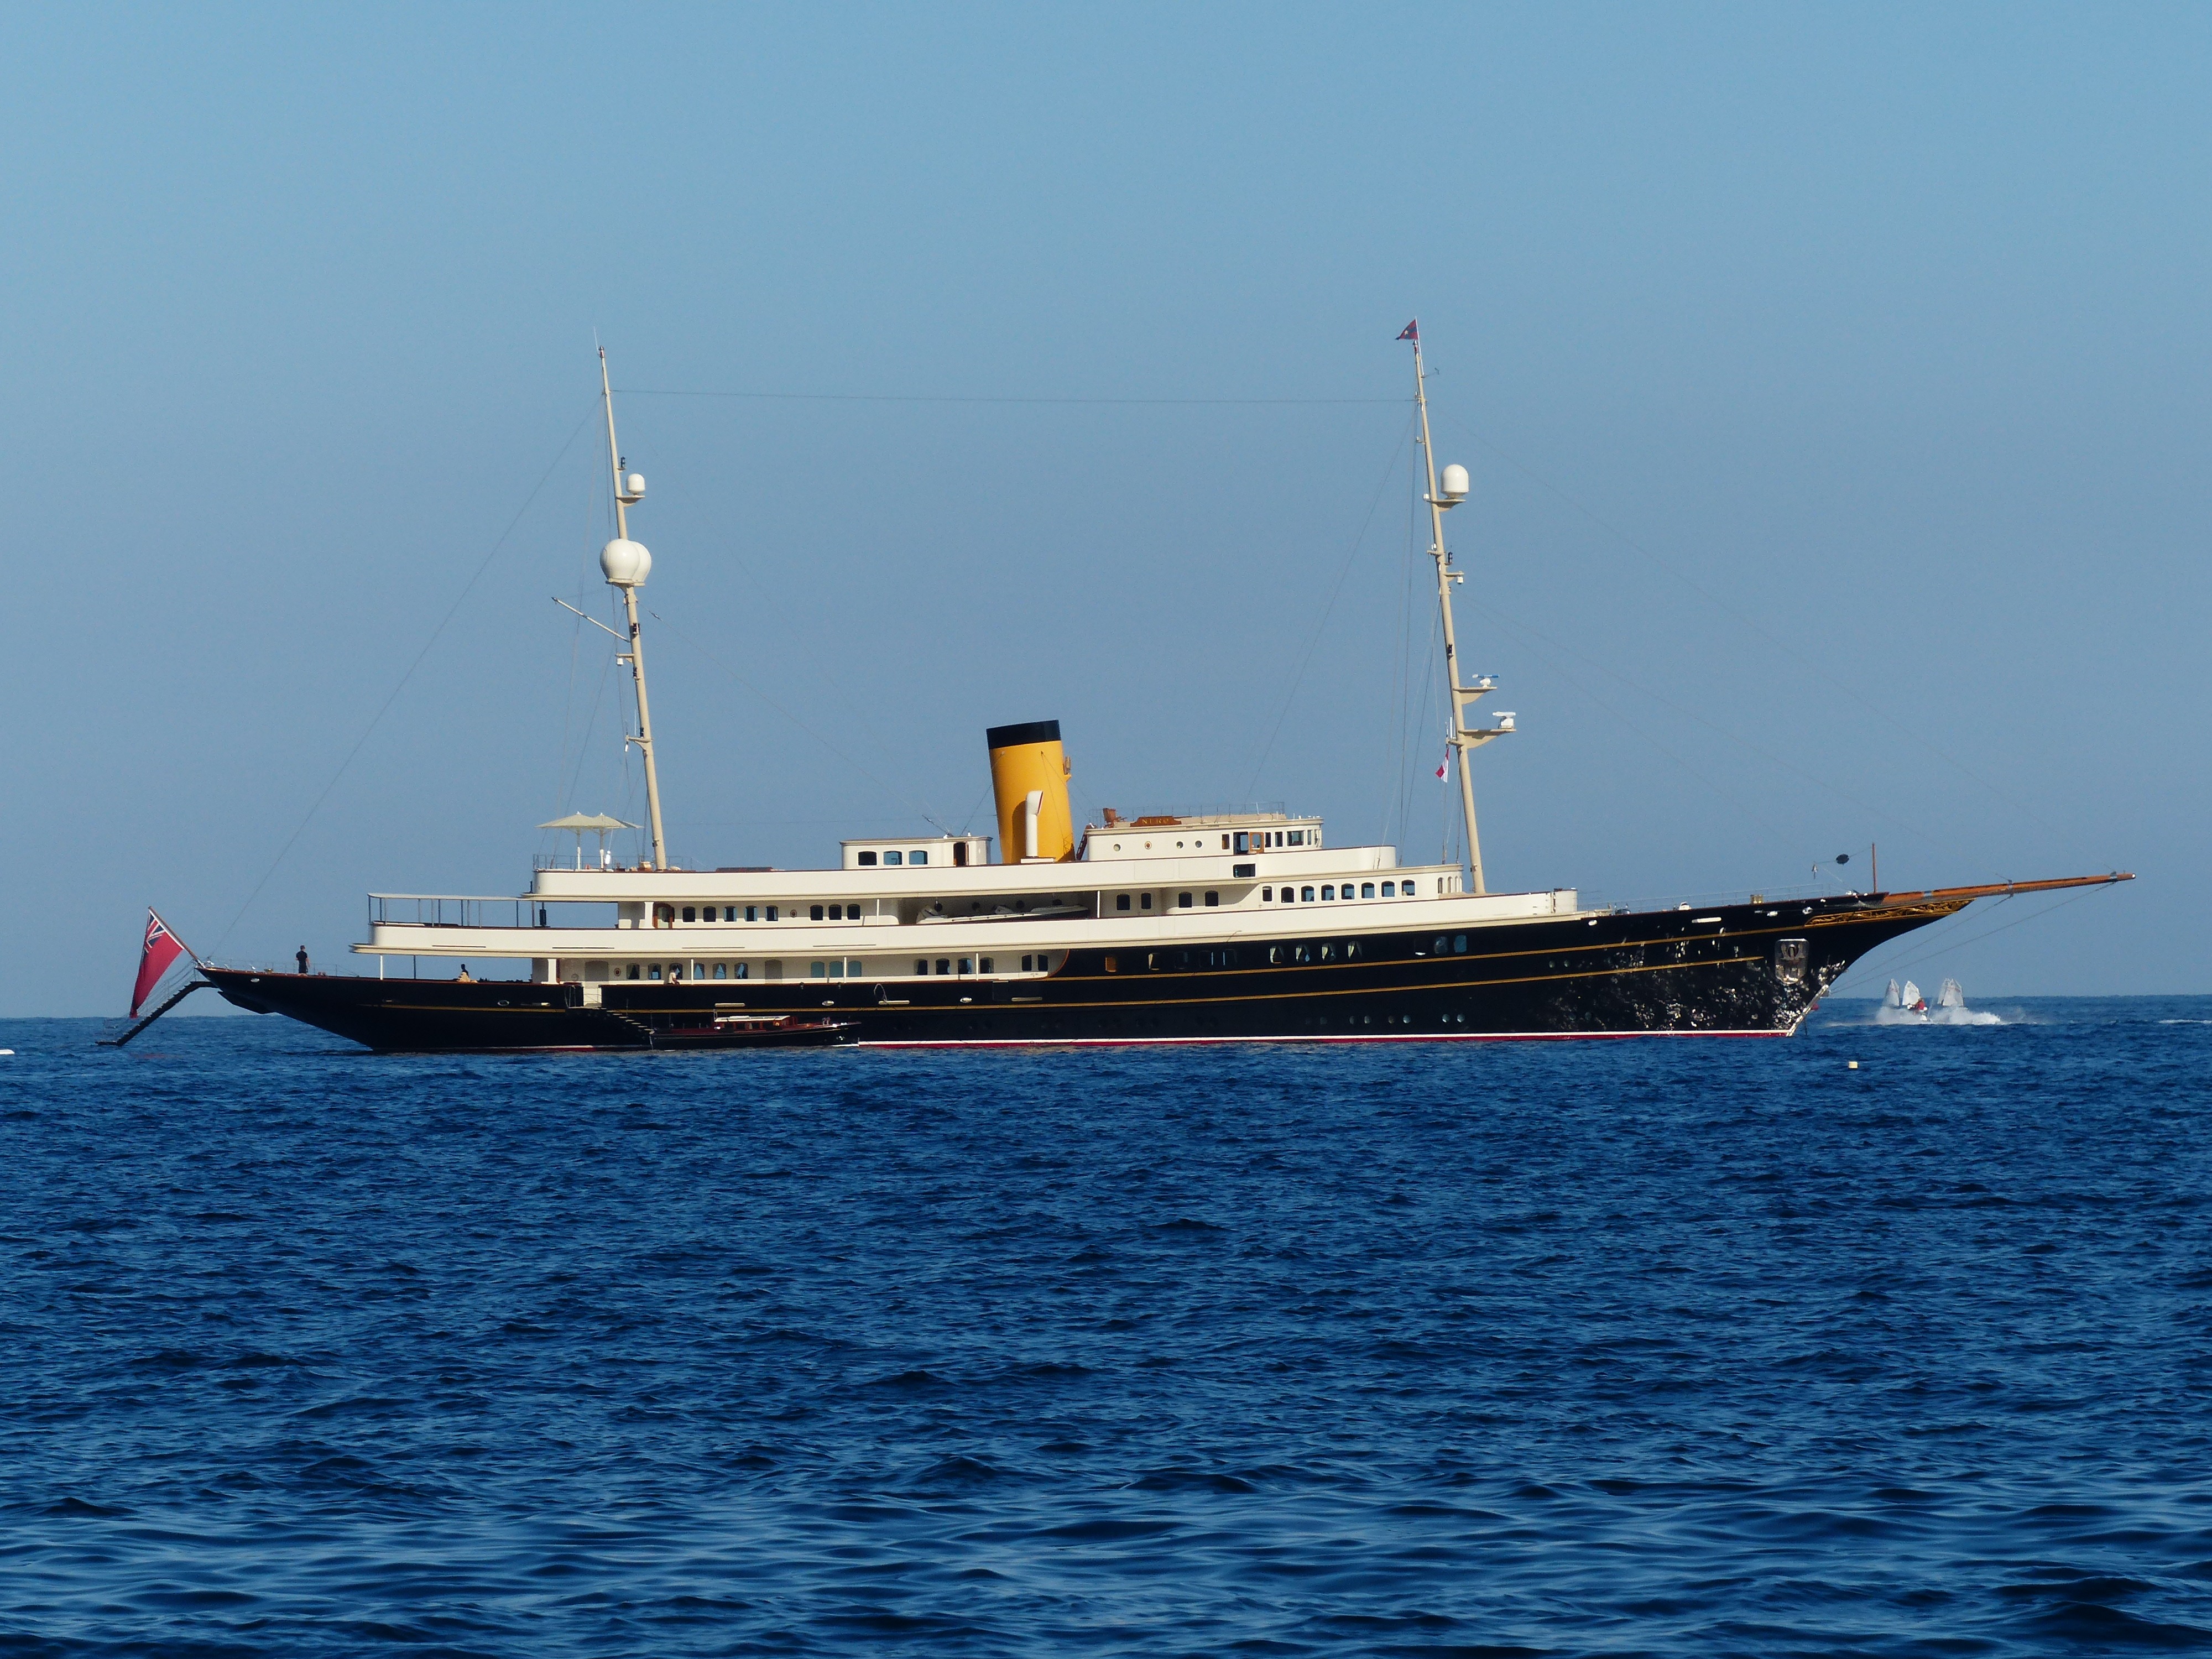
sea, water, ocean, boat, ship, boot, vehicle, yacht, cargo ship, ferry, channel, large, steamer, nero, shipping, watercraft, water sports, fishing vessel, motor ship, luxurious, passenger ship, luxury yacht, freight transport, ocean liner, motor yacht, tank ship, bulk carrier